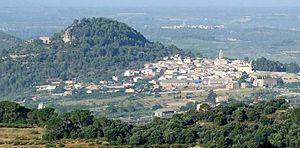
Marçà est une commune de la province de Tarragone, en Catalogne, en Espagne, de la comarque de Priorat.